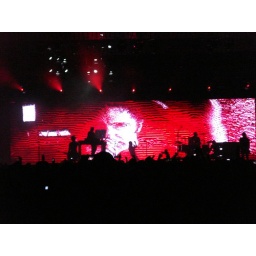
Taken by James, standing back of floor in front of the sound/light desks